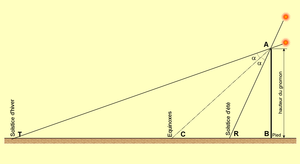
Schéma de l'utilisation du gnomon au temps d'Anaximandre.
Un gnomon est un instrument astronomique qui visualise par son ombre les déplacements du Soleil sur la voûte céleste.